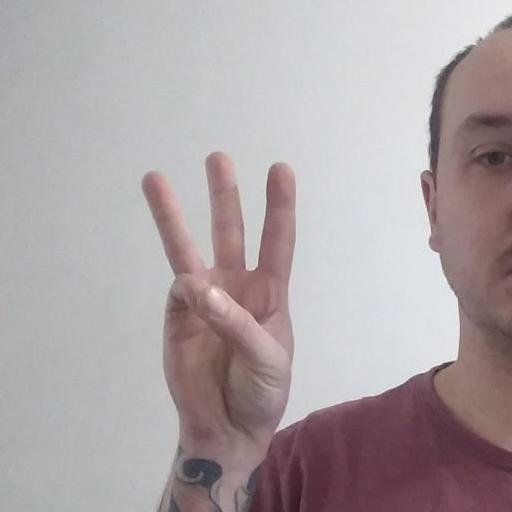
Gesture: three